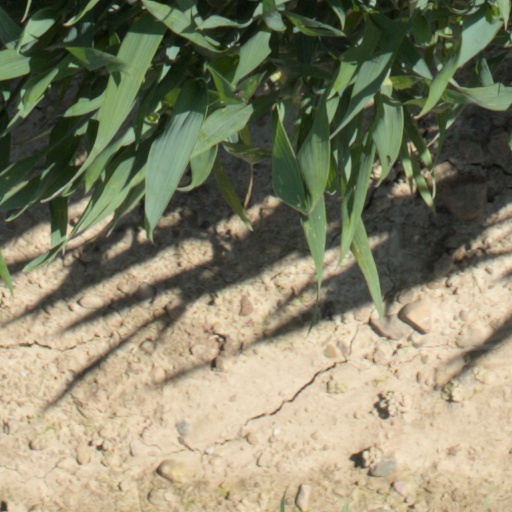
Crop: wheat